Tatyana Bakiyeva

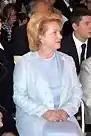
Bakiyeva in 2005

Tatyana Vasilevna Bakiyeva (born on 26 January, late-1940s) is a Kyrgyzstani public figure who is the wife of former President of Kyrgyzstan, Kurmanbek Bakiyev and the First Lady of Kyrgyzstan from March 2005 to April 2010.